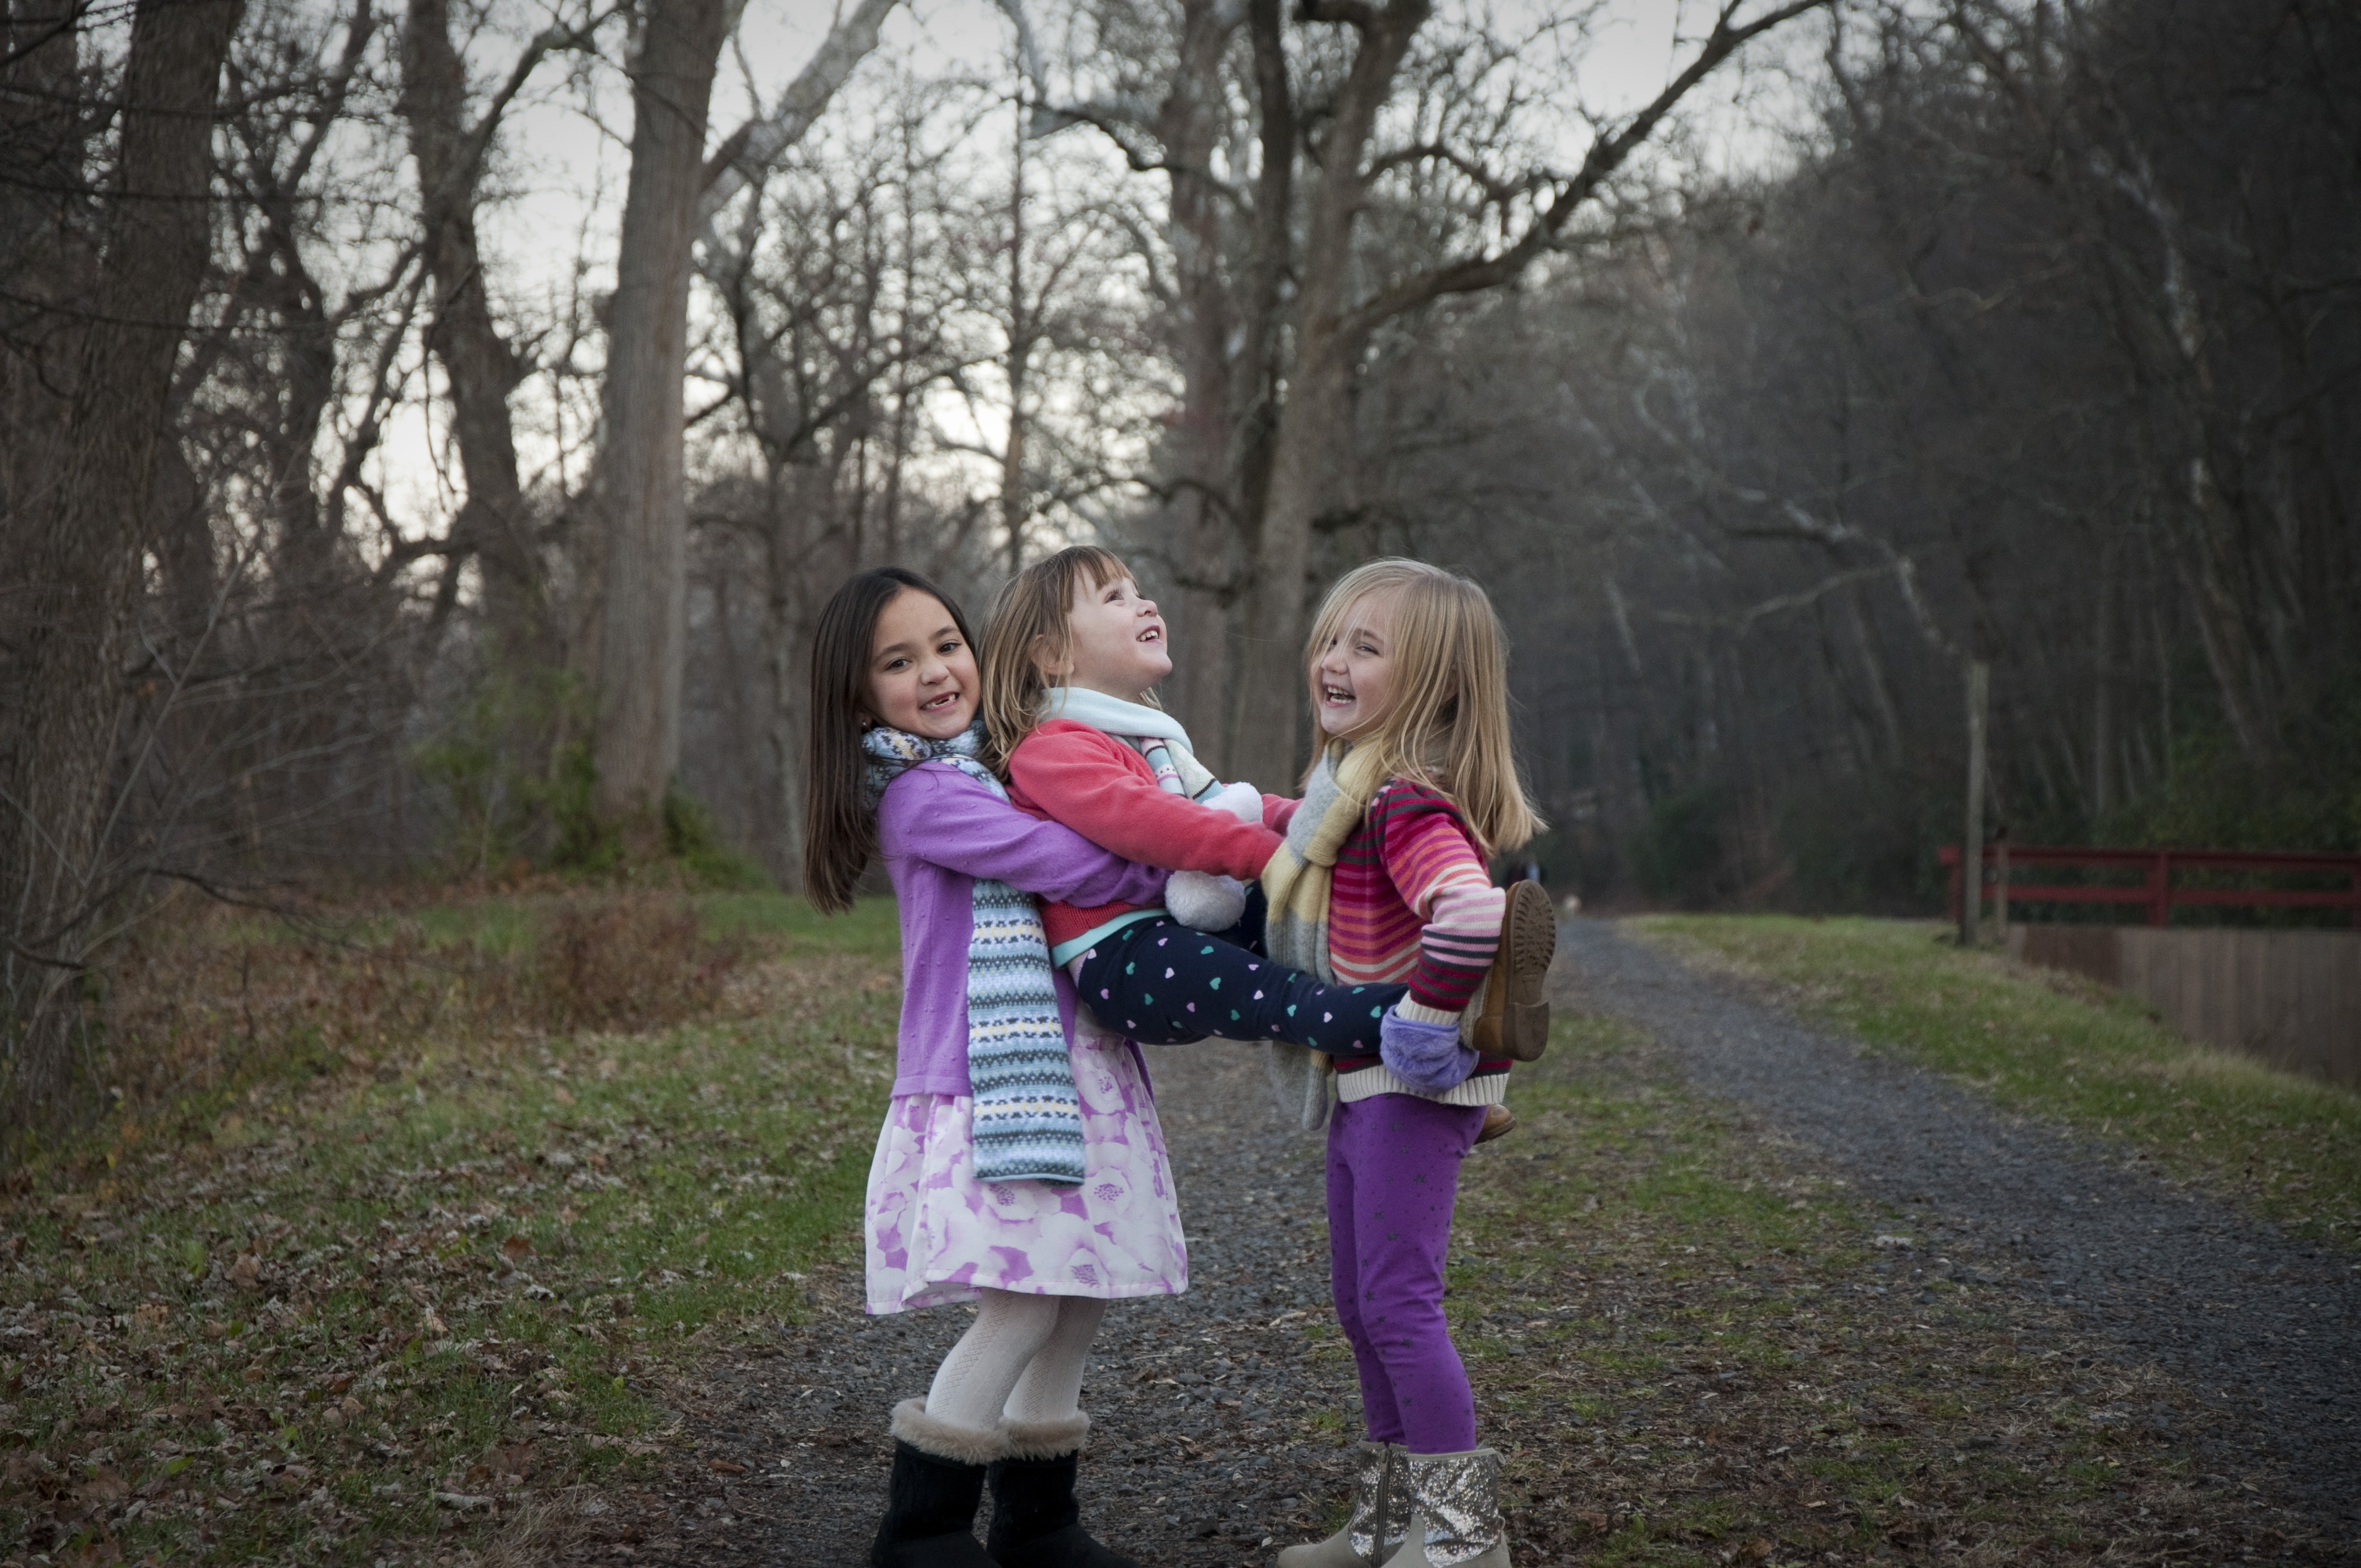
path, person, winter, people, spring, child, holding, smiling, family, children, photograph, woodland, sisters, interaction